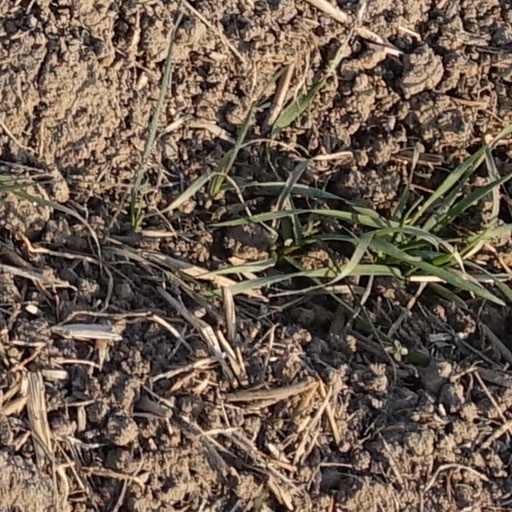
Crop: wheat